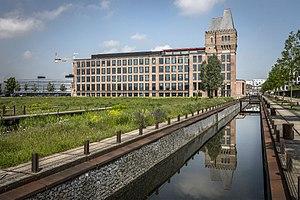
EuraTechnologies
EuraTechnologies est le Pôle d'excellence et d'innovation dédié au numérique de la Métropole européenne de Lille. Situé à Lille, ce pôle d'activités regroupe et fédère des acteurs du numérique, des acteurs du monde de la recherche, de l'enseignement supérieur et des acteurs économiques dans le domaine des nouvelles technologies.